Answer in natural language. How many Chairs are visible in the scene? Choose between the following options: 3, 2, 2, 4 or 0
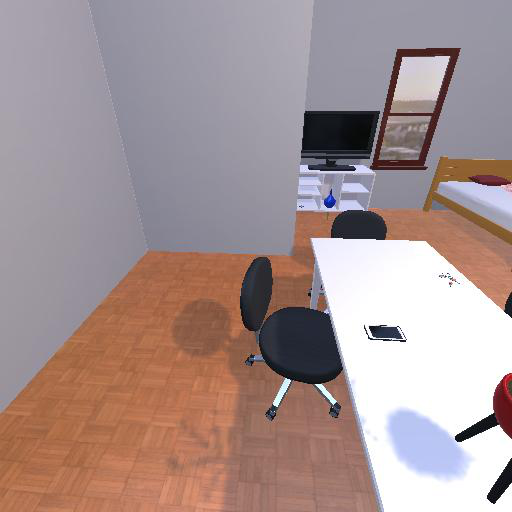
<answer>2</answer>